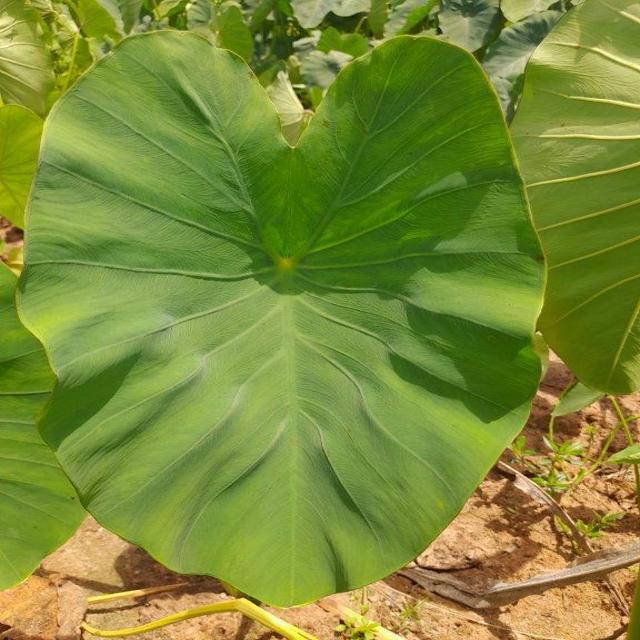
Label: Healthy